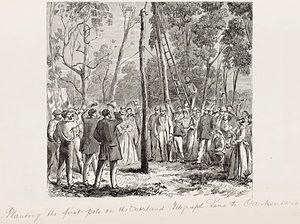
Charles Heavitree Todd, né le 7 juillet 1826 à Islington en Londres et mort le 29 janvier 1910 Adélaïde, est un astronome et télégraphiste anglais du XIXᵉ siècle.
La ligne télégraphique transaustralienne est une ligne télégraphique de 3 200 km reliant Darwin à Port Augusta.
Cet article décrit l'histoire de l'état australien d'Australie-Méridionale. L'Australie-Méridionale est le seul État qui n'ait pas commencé son existence en accueillant des bagnards. Le début officiel de la colonisation est 1836. Le principe premier de la colonie fut d'appliquer la théorie d'Edward Gibbon Wakefield qui souhaitait développer une économie basée sur un équilibre entre agriculteurs, artisans et financiers dans une province de liberté et de tolérance religieuse. En 1901, il devenu un État de la fédération australienne.